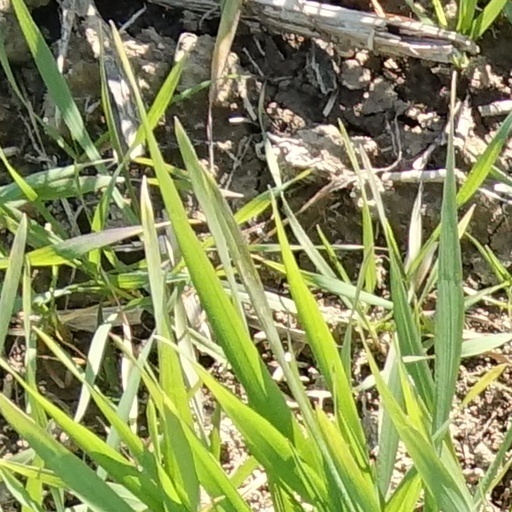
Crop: wheat